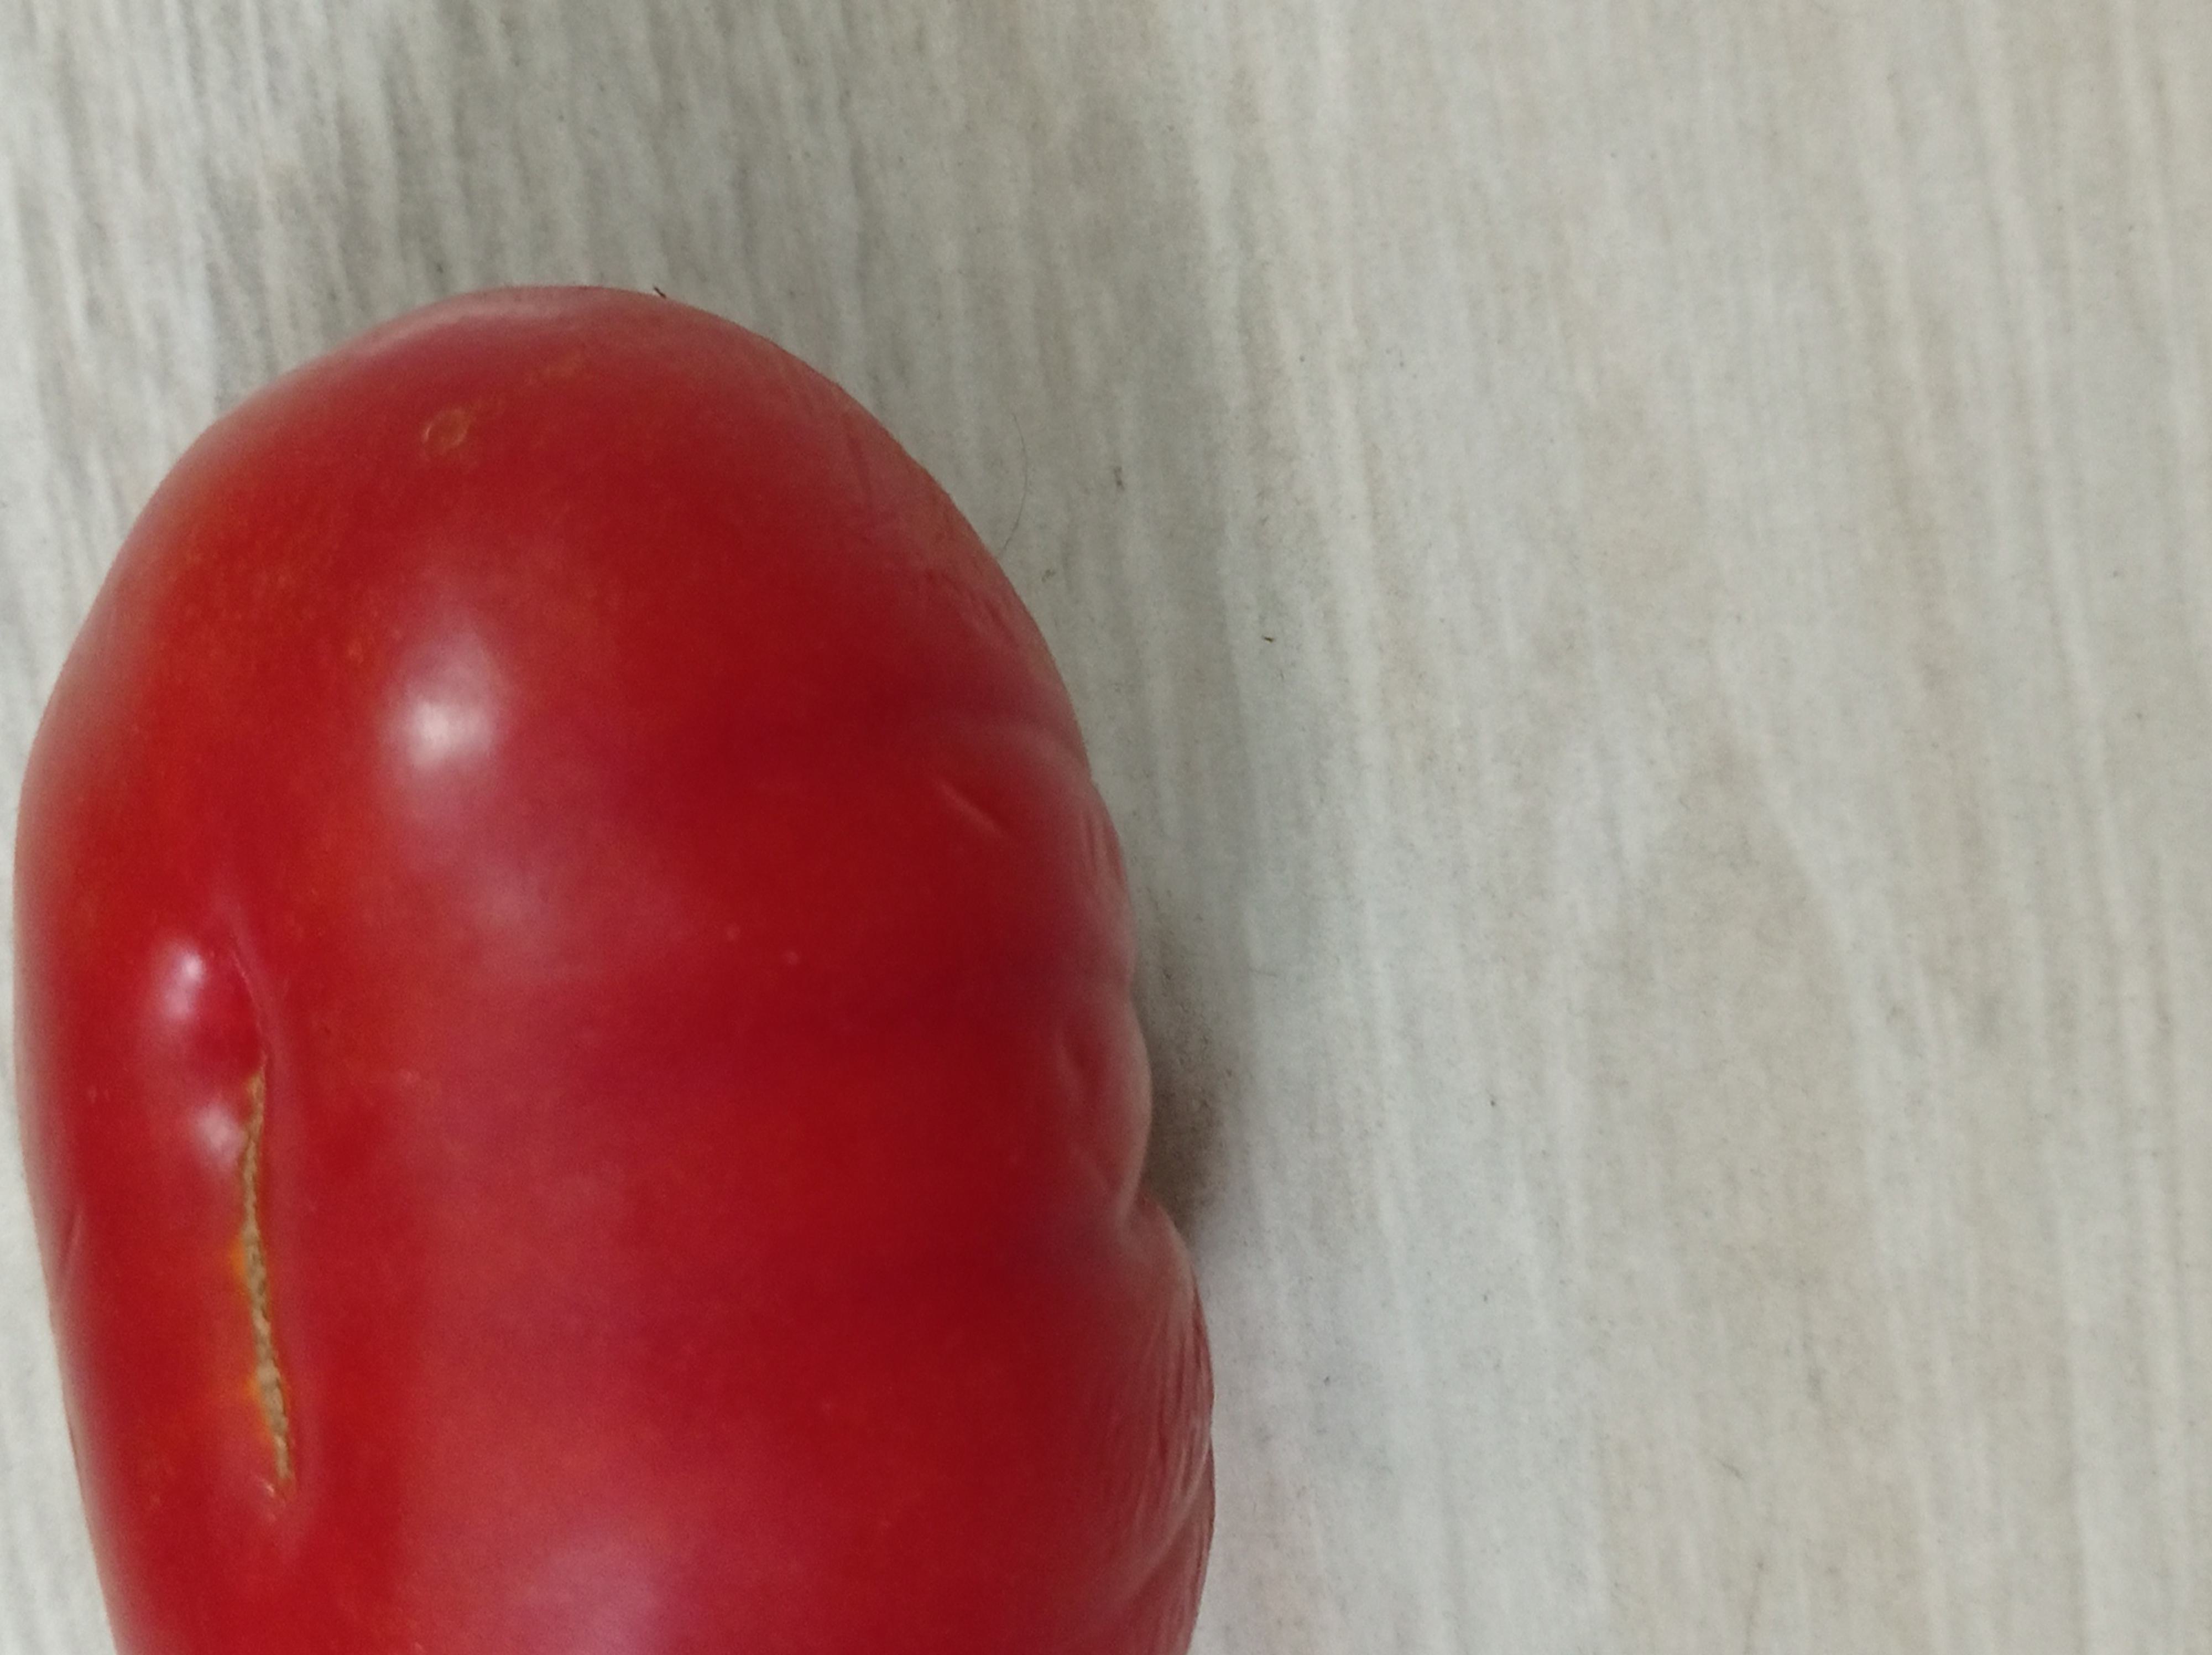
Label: Fresh